Dubai Airports Company

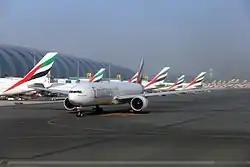
Emirates operations at Dubai International

Incorporated by Dubai Aviation City Corporation, Dubai Airports Company is divided into a number of business units and supporting units. Cargo is one such unit, with others including Finance, HR, Marketing, IT, Engineering and Commercial. Meanwhile, the Department of Civil Aviation (Dubai) will exist as a smaller body in charge of aviation regulations and permissions.